Vic Raschi

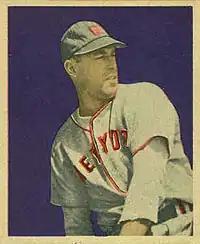
1949 Bowman card of Raschi with the Yankees

Facing the Washington Senators in his first start of 1949 on April 20, Raschi held them to three hits in a 3–0 victory. On May 18, Raschi allowed just two hits in a shutout of the defending champion Indians. Against the White Sox on June 1, he limited Chicago to three hits in a 3–0 shutout victory. At midseason, he was selected to the All-Star Game, throwing three scoreless innings in the AL's 11–7 win. He was 15–3 with a 2.55 ERA through July 21, but he went 2–6 over his next 10 games, posting a 5.58 ERA from that date through the end of August. On August 4, he pitched 11 innings against the Tigers, allowing three runs in 3–2 loss. He had a 3.30 ERA in September, though, losing once in five decisions. In 1949, the pennant race between the Yankees and the Red Sox came down to the final day of the season, October 2 at Yankee Stadium. Pitching for New York, Raschi held the Red Sox scoreless for eight innings, clinging to a one-run lead until the Yankees scored four runs in the eighth. He gave up three runs in the ninth but persevered, retiring Birdie Tebbetts on a pop fly to end the game as the Yankees prevailed by a score of 5–3. Thirty-nine years later, this game was considered by pitching coach Turner to be his favorite of Raschi's performances. Raschi went 21–10 in 1949, finishing among the AL leaders in wins (fourth, behind Mel Parnell's 25, Ellis Kinder's 23, and Bob Lemon's 22), winning percentage (.677, eighth), ERA (3.34, eighth), and strikeouts (124, sixth). He led the AL with 37 starts. For the second year in a row, he finished 11th in AL MVP voting.